Lie After Lie

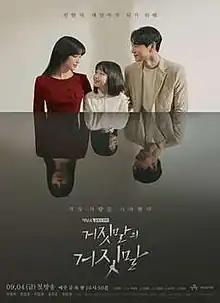
Promotional poster

Lie After Lie is a South Korean television series starring Lee Yu-ri and Yeon Jung-hoon. It aired on Channel A from September 4 to October 24, 2020, every Friday and Saturday at 22:50 (KST). The drama was also simulcast on Drama Cube, Dramax and Sky TV.